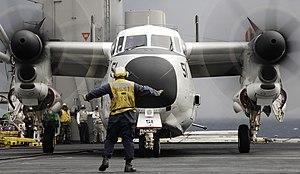
La notion de « maladie d’origine vibroacoustique » ou « maladie vibroacoustique », ou « VaD » pour Vibroacoustic disease désigne un syndrome caractérisé par des symptômes très divers mais comprenant toujours une péricardite caractérisée par un épaississement du péricarde. On observe aussi chez tous les patients un épaississement continu des parois des vaisseaux sanguins - sans processus inflammatoire, sans plaques d'athérome et sans dysfonctionnement diastolique, ce qui fait éliminer les maladies cardiovasculaires les plus classiques. Cet épaississement est la principale caractéristique de la VaD, mais d’autres effets négatifs, moins spécifiques, l’accompagnent toujours. Ce syndrome semble induit par l'exposition durable et généralement conjointe à des vibrations physiques et à des sons de basses-fréquences, dont éventuellement inaudibles comme les infrasons.